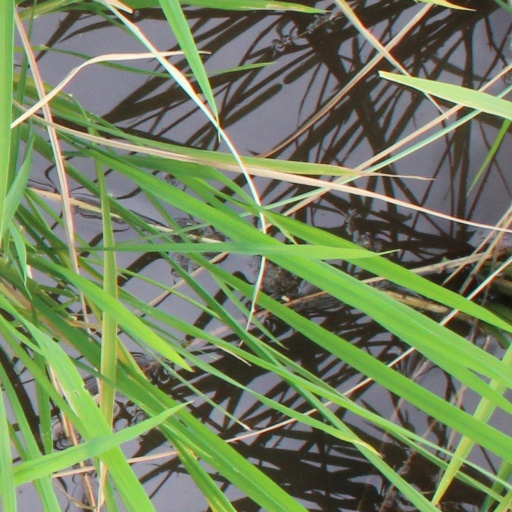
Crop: rice